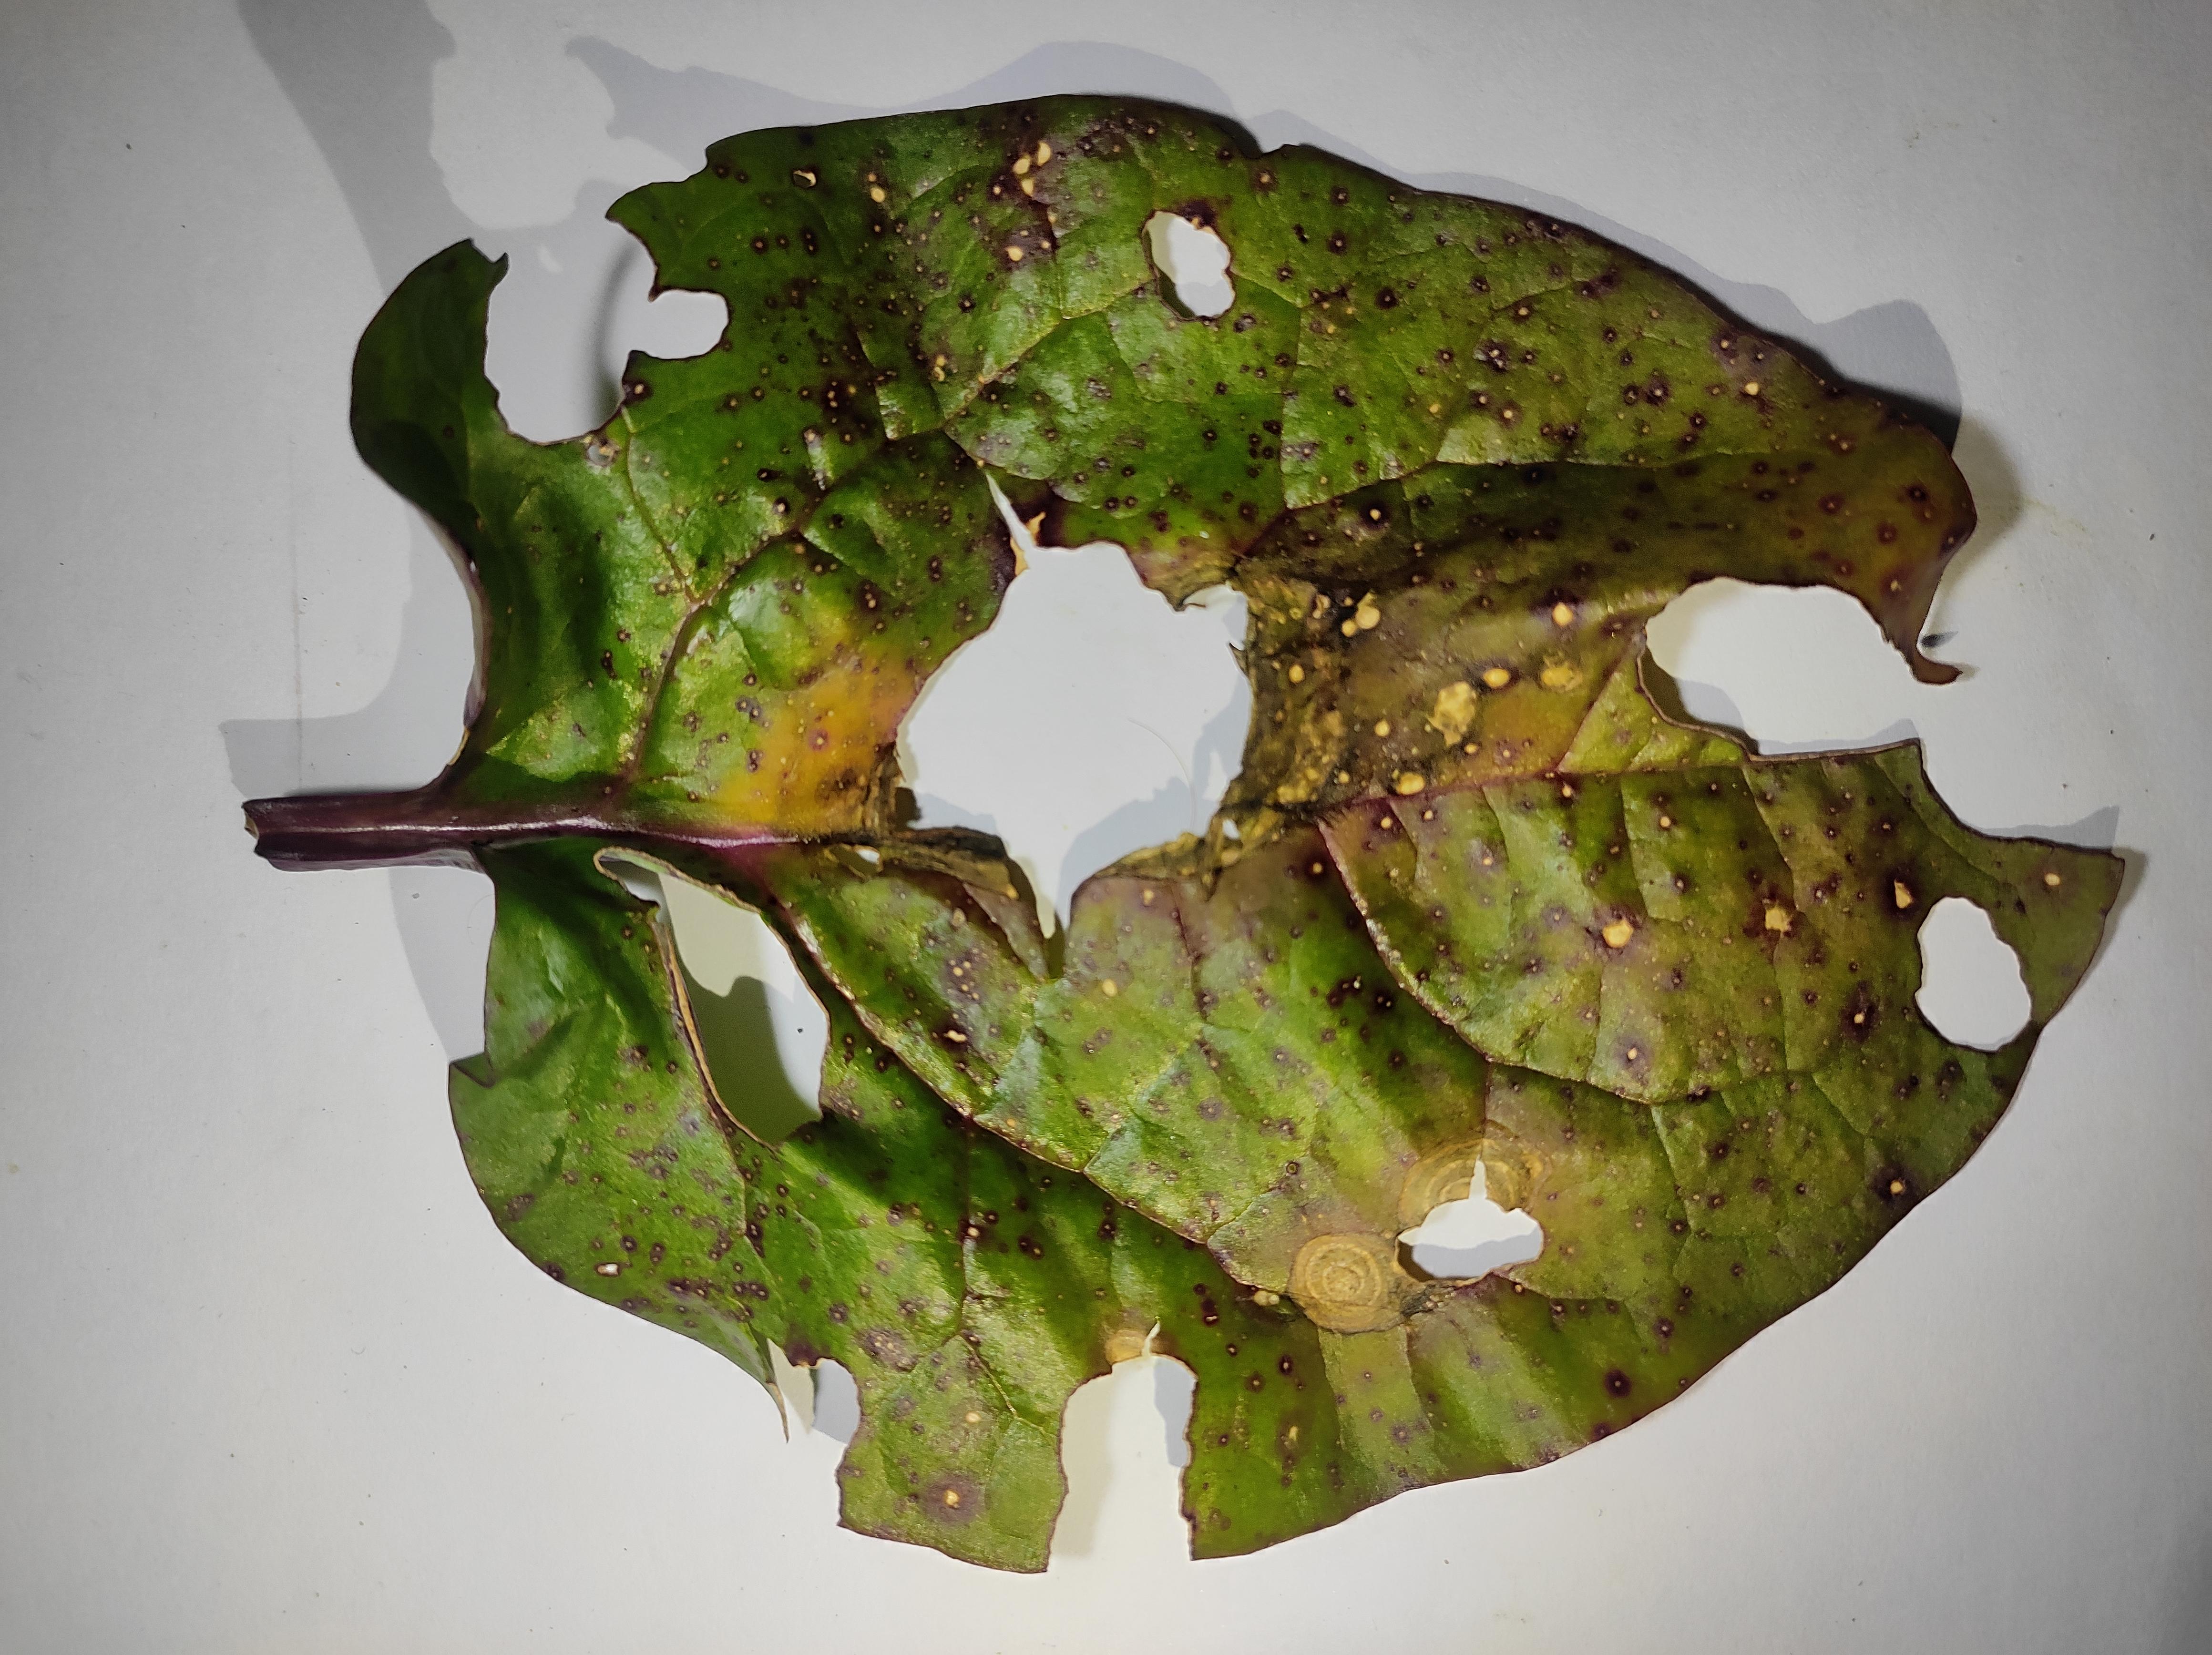
Label: straw_mite